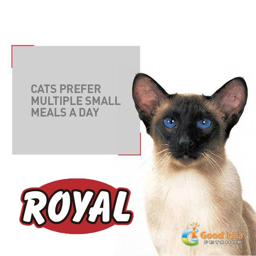
did you know that cats prefer to eat small meals multiple times a day ?